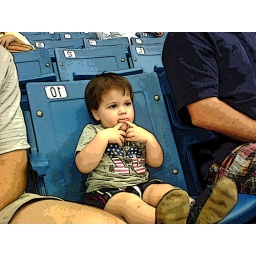
Sitting in the big boy chair